Lio Rush

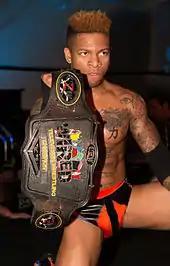
Rush with the CZW Wired Championship

On the September 17 episode of "Raw", Rush became the hype man and manager of Bobby Lashley and was responsible for turning Lashley heel when he encouraged him to attack Kevin Owens multiple times after their match on October 8. Rush then would later help Bobby Lashley capture his first Intercontinental Championship in a triple threat match against Seth Rollins and defending champion Dean Ambrose, when Rush distracted Rollins, allowing Lashley to spear Ambrose and pin him for the title.